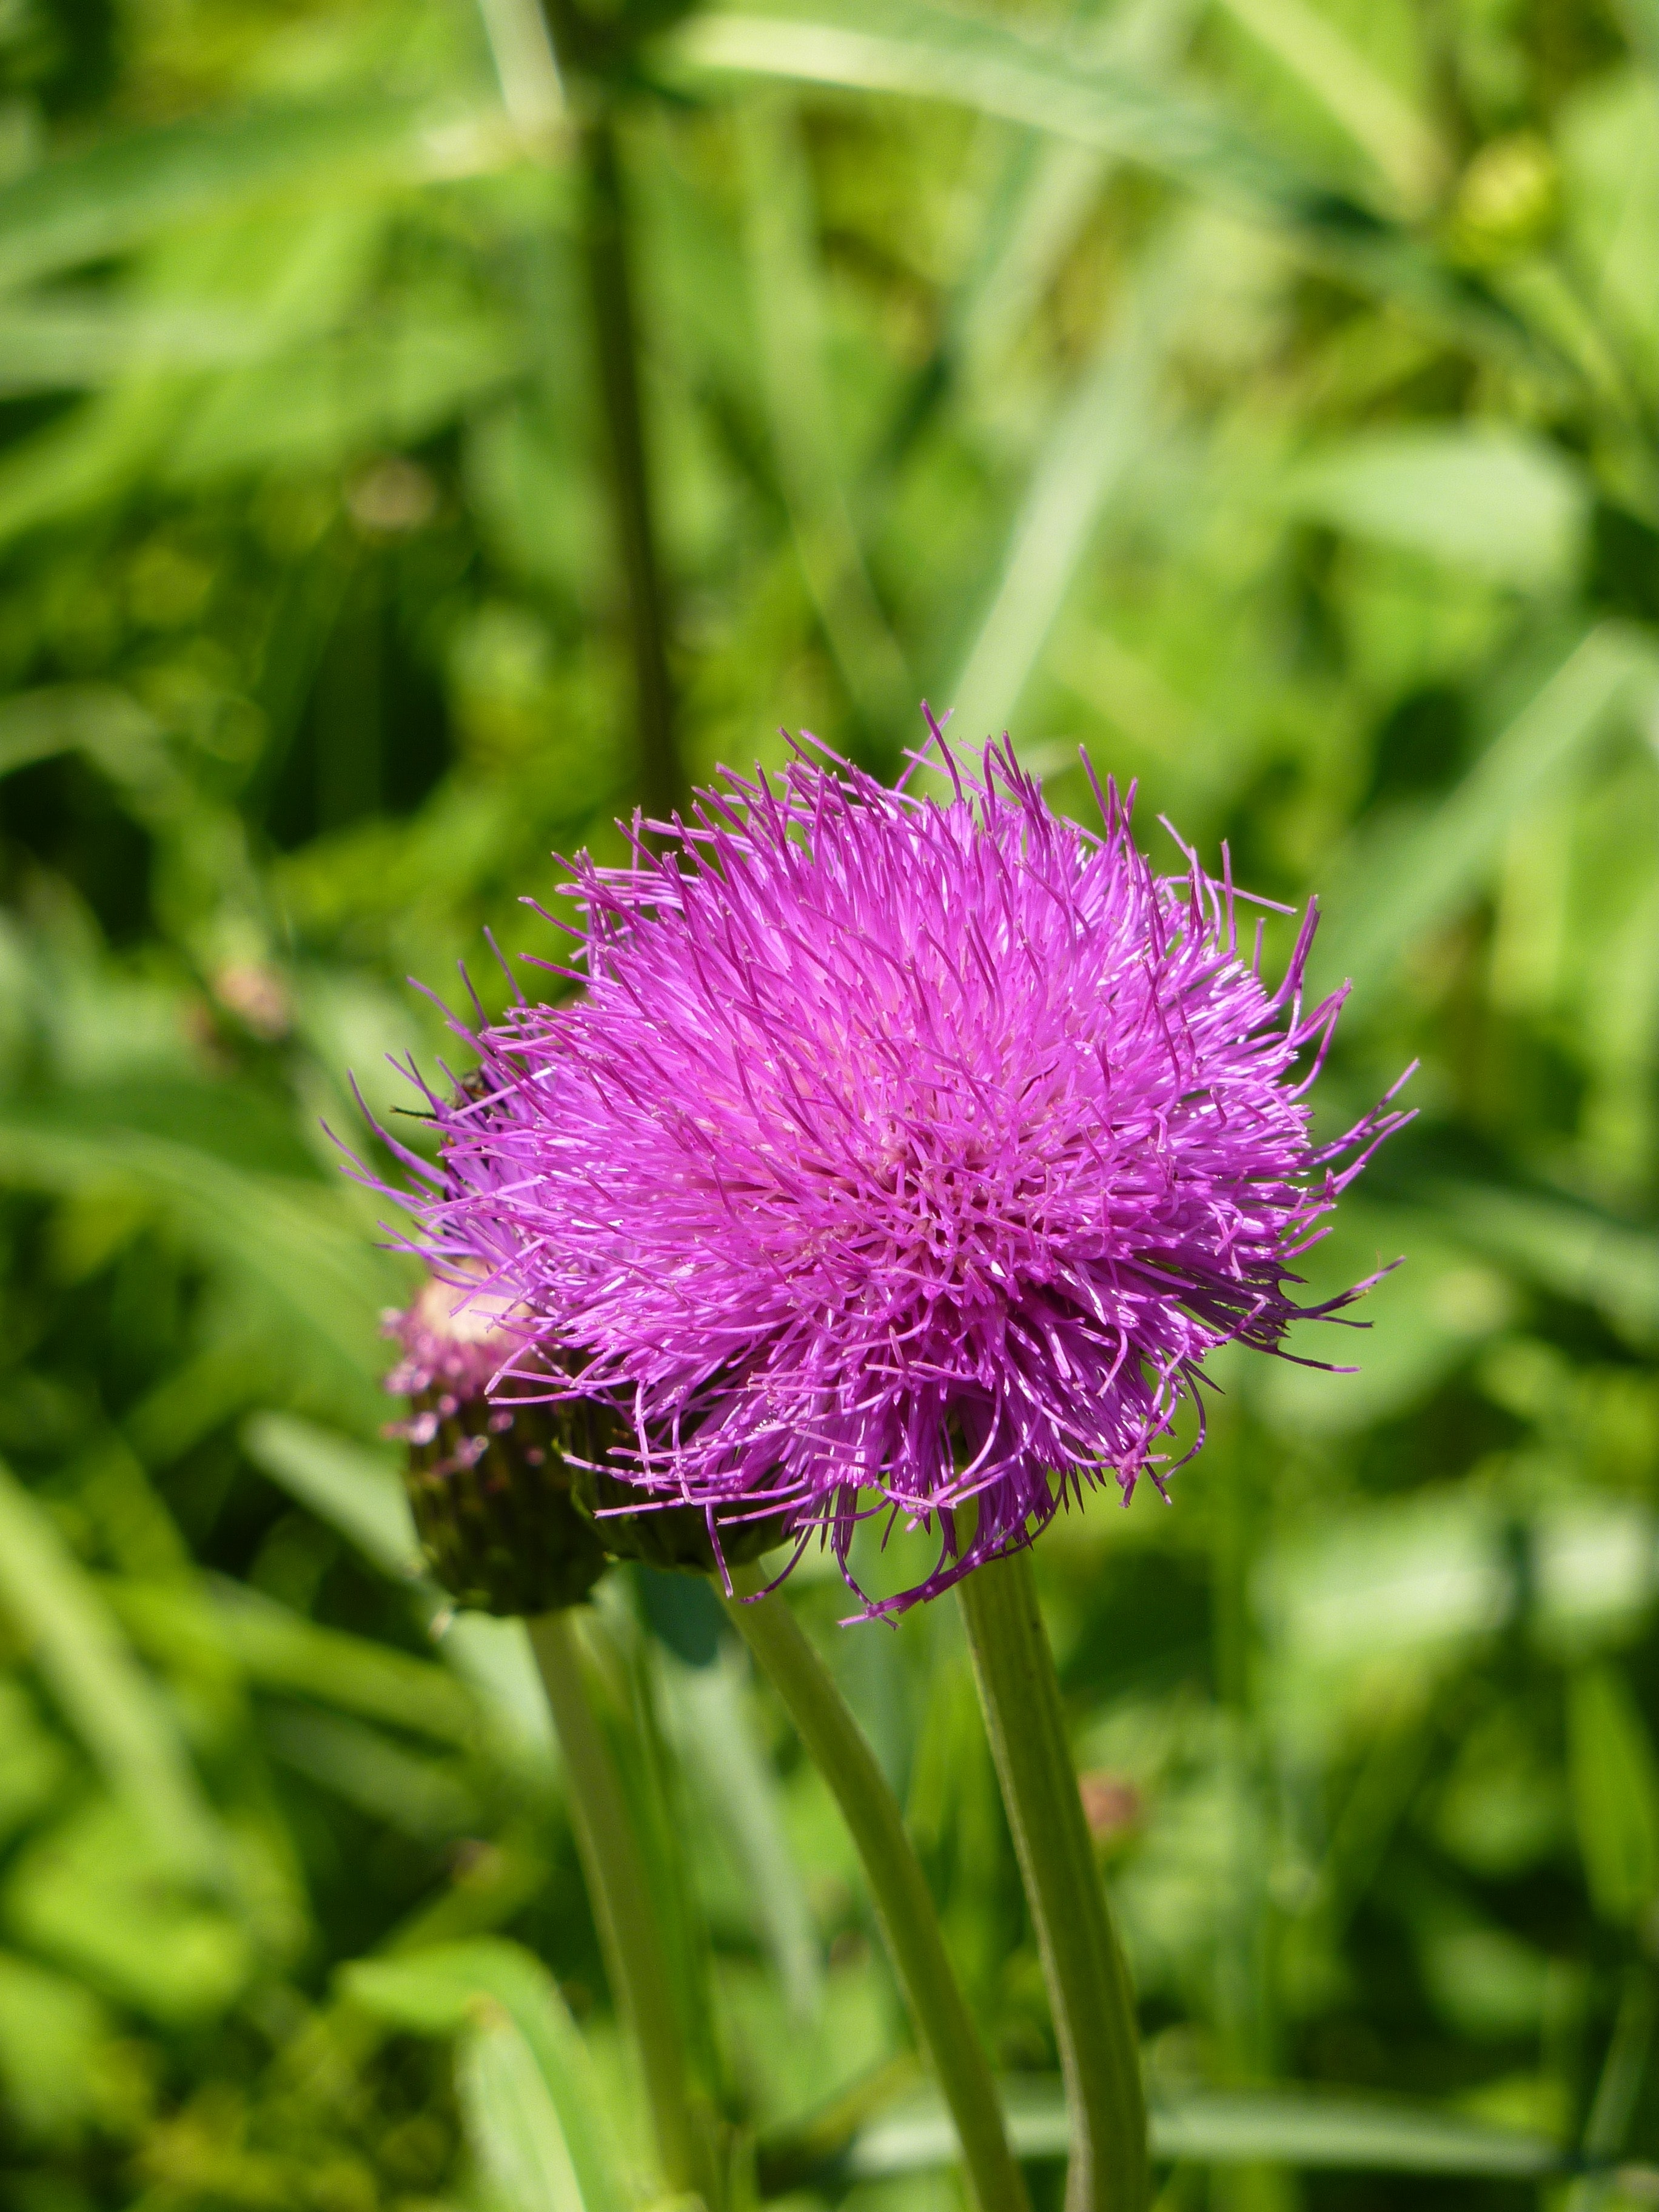
flowering plant, European marsh thistle, flower, plant, thistle, silybum, creeping thistle, grass family, Spear thistle, chives, grass, ironweed, wildflower, shrub, artichoke thistle, cynara, noxious weed, annual plant, greater burdock, sedge family, perennial plant